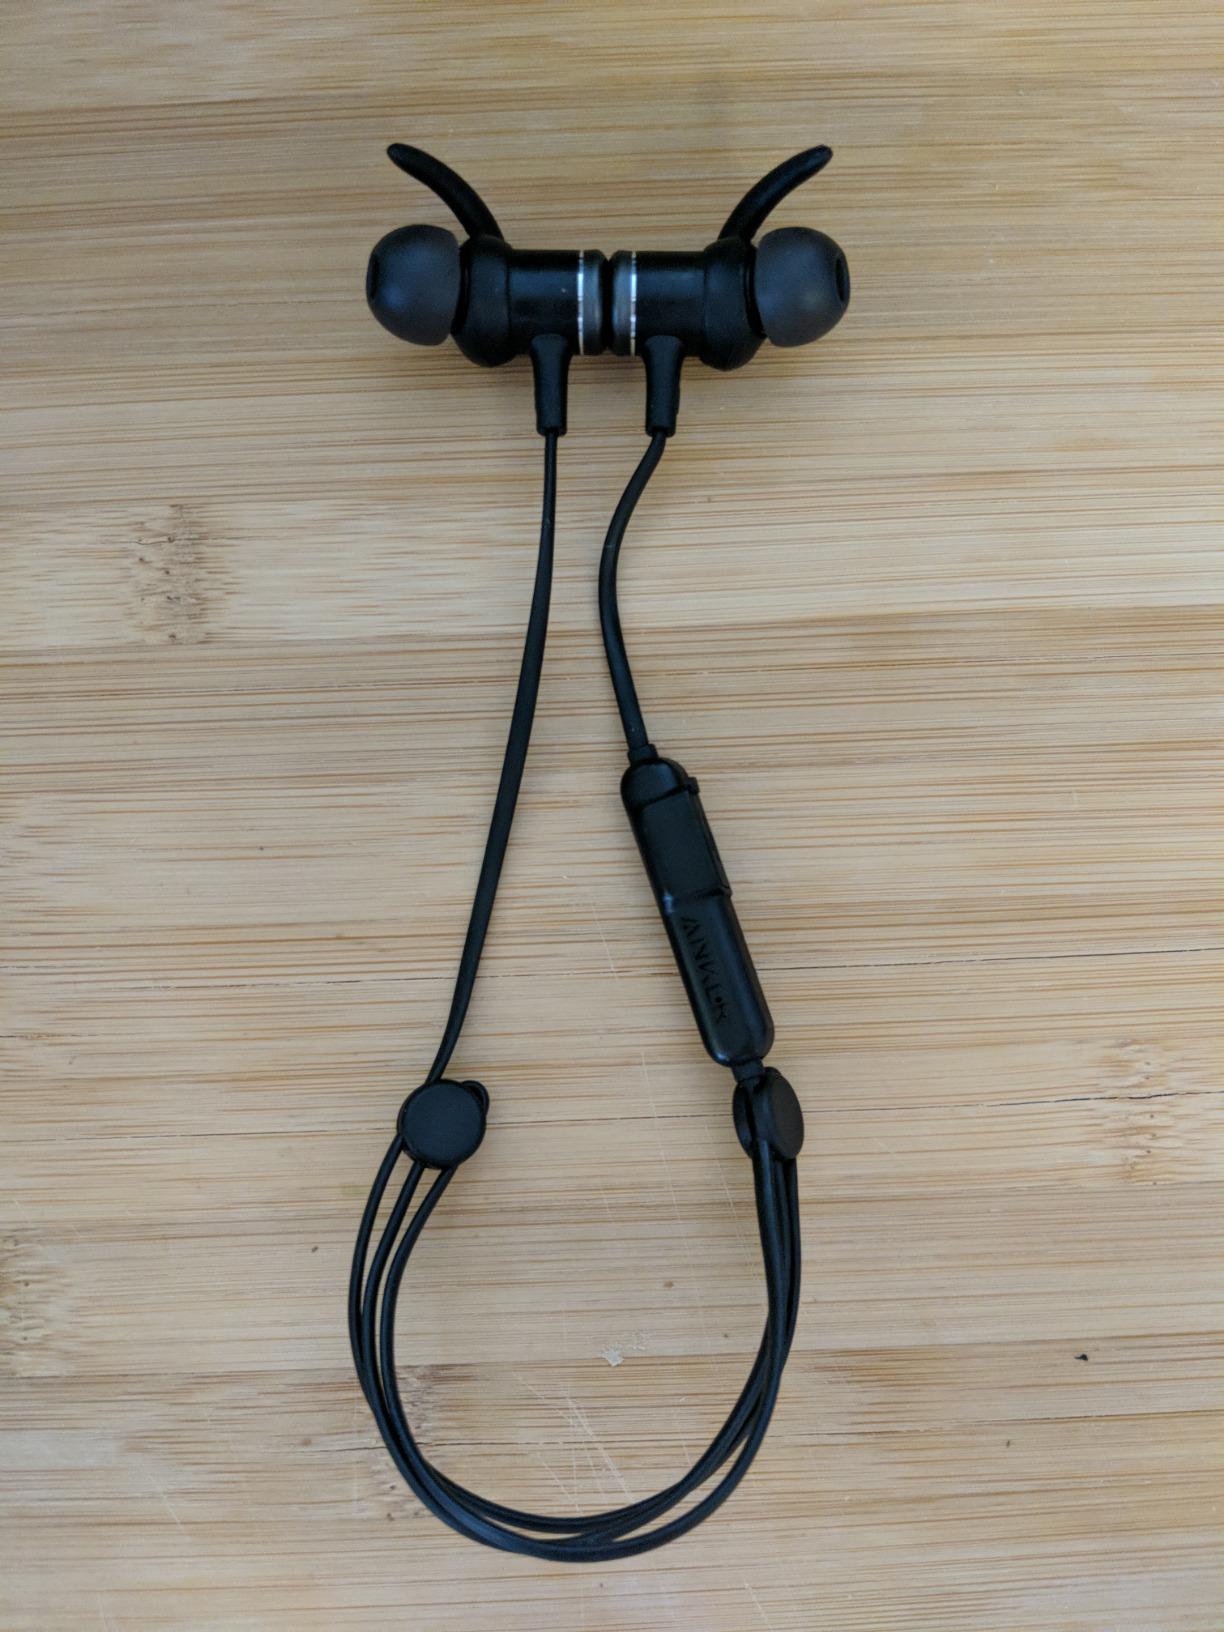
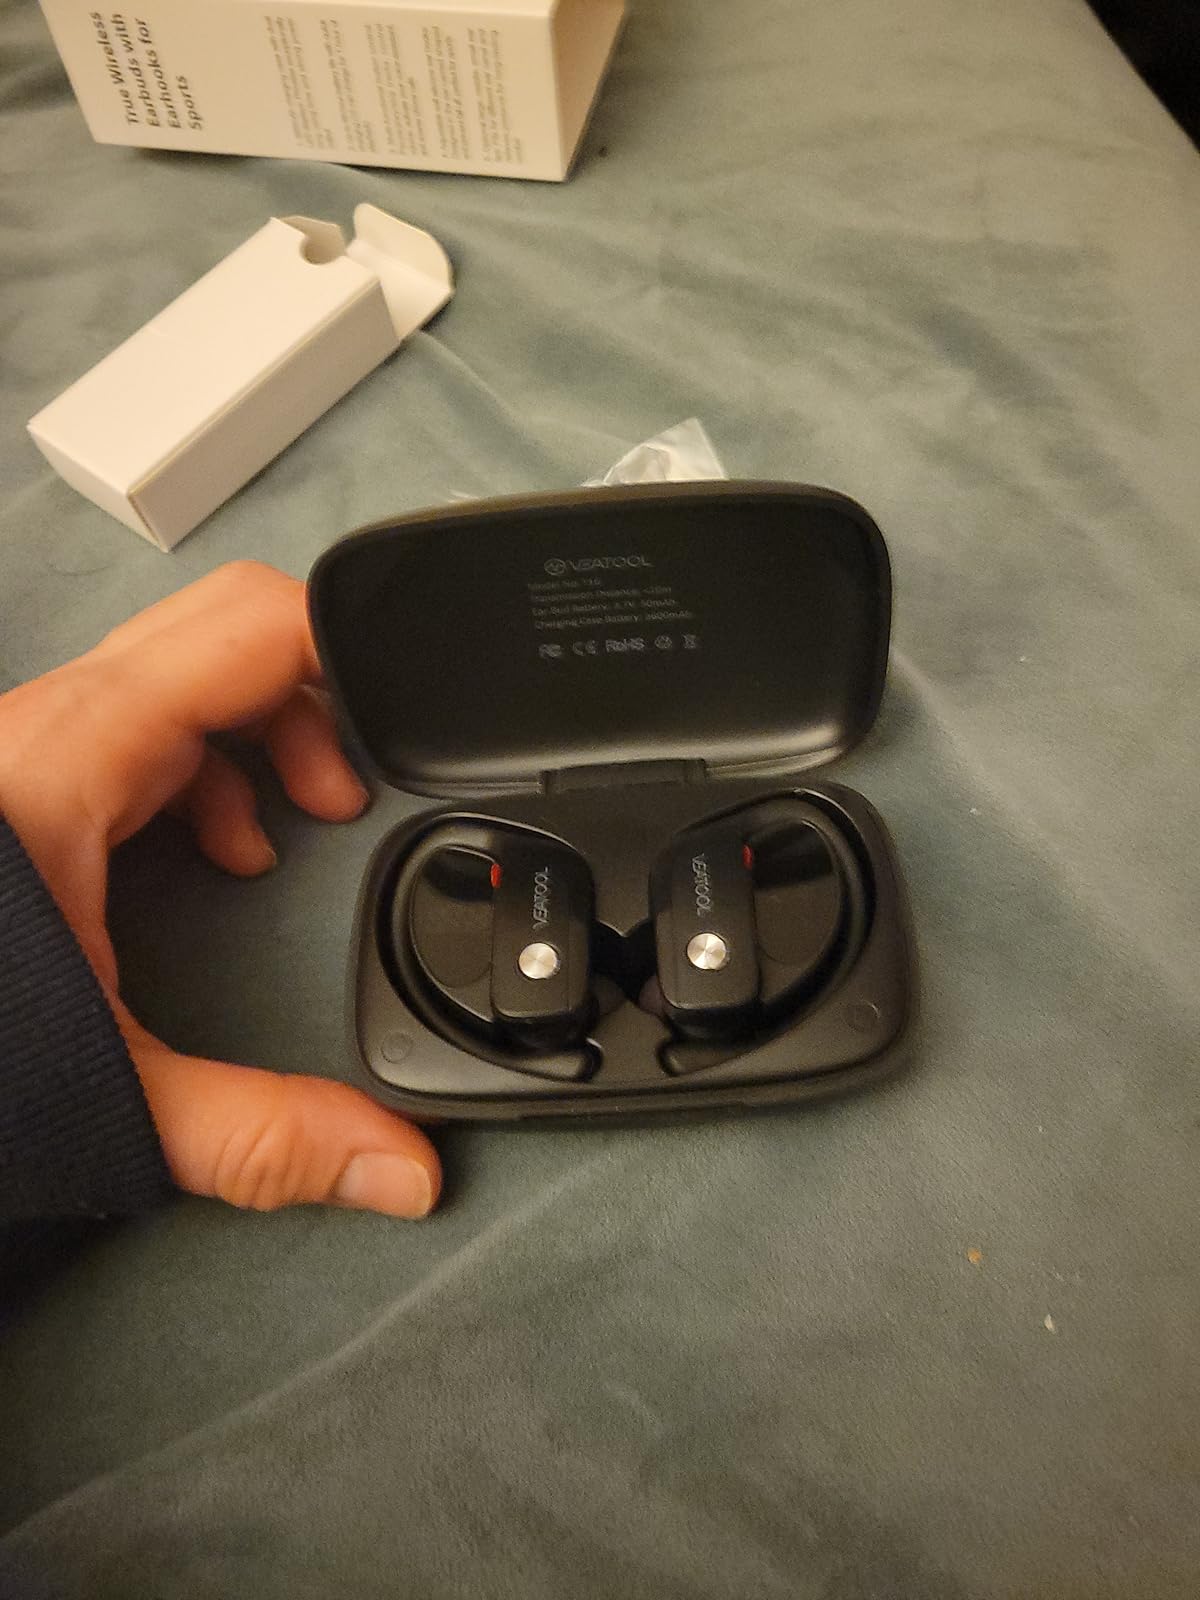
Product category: earbuds
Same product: no